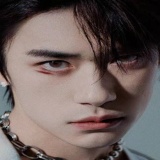
ca sĩ Dịch Dương Thiên Tỉ